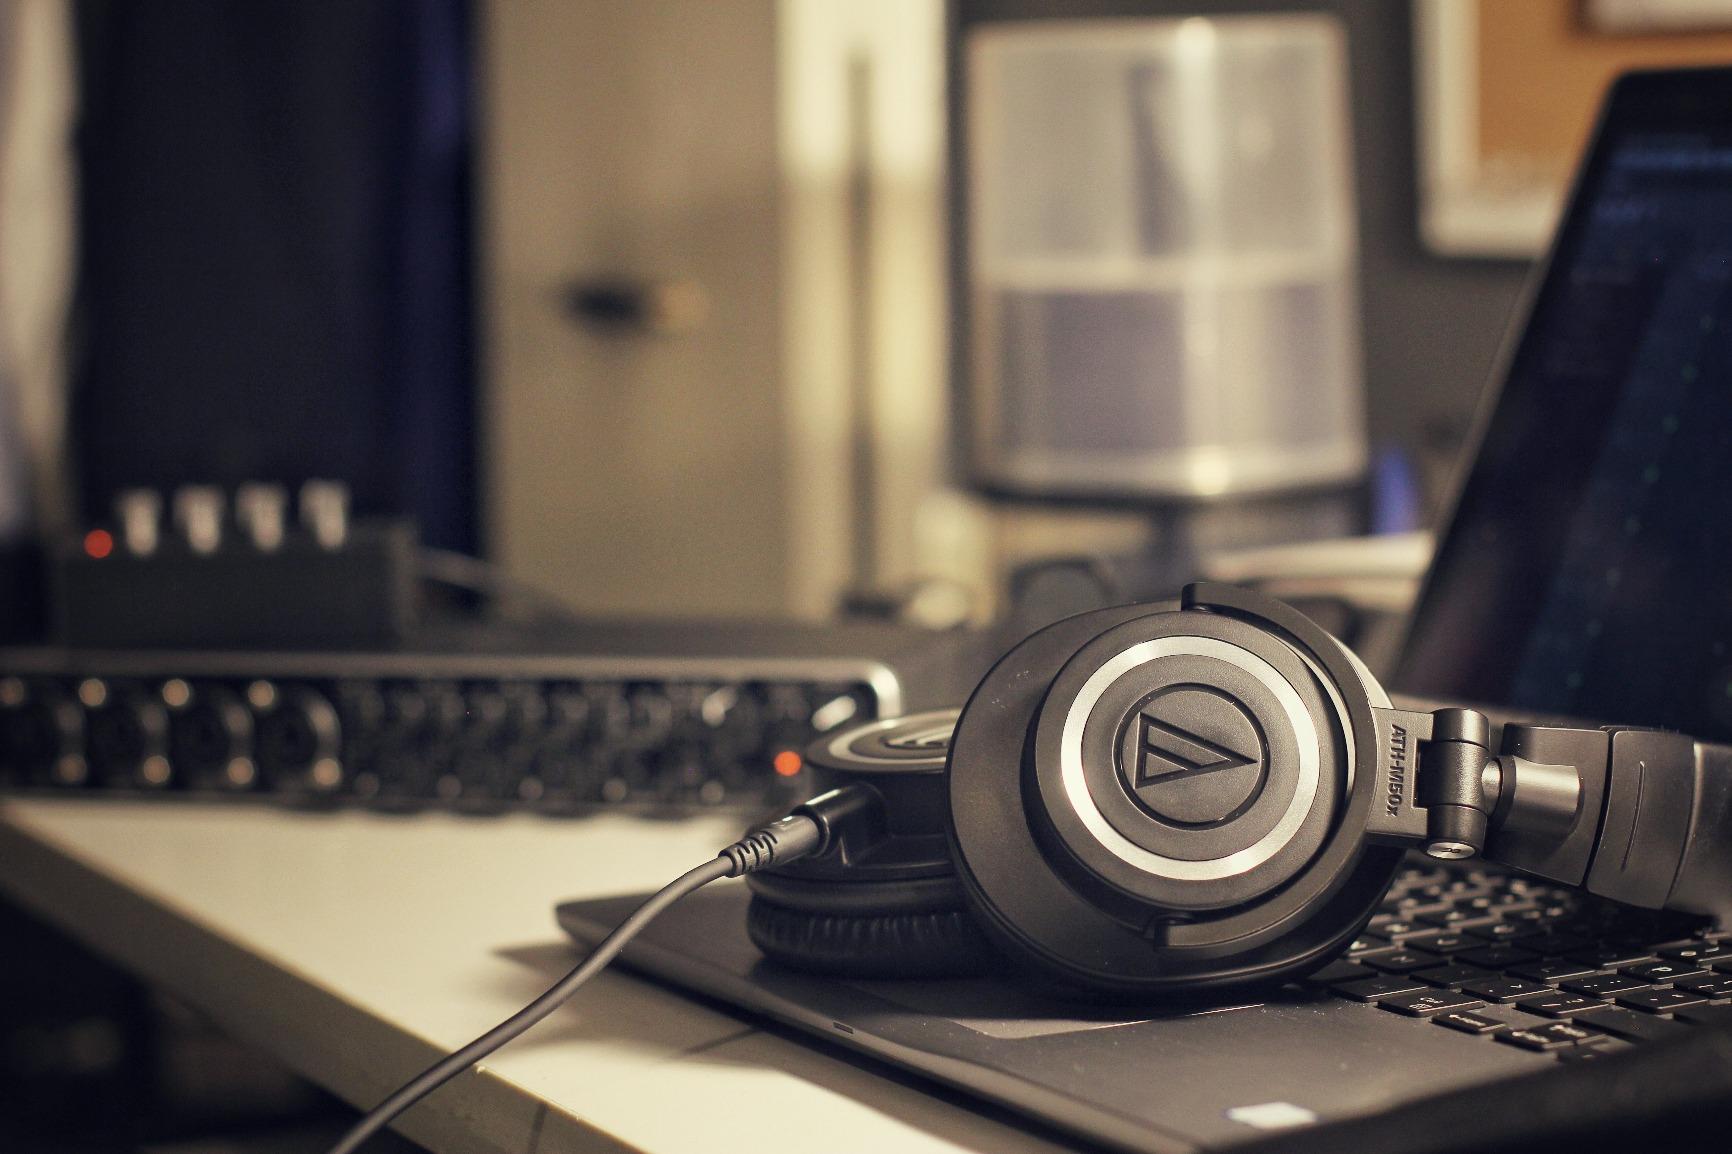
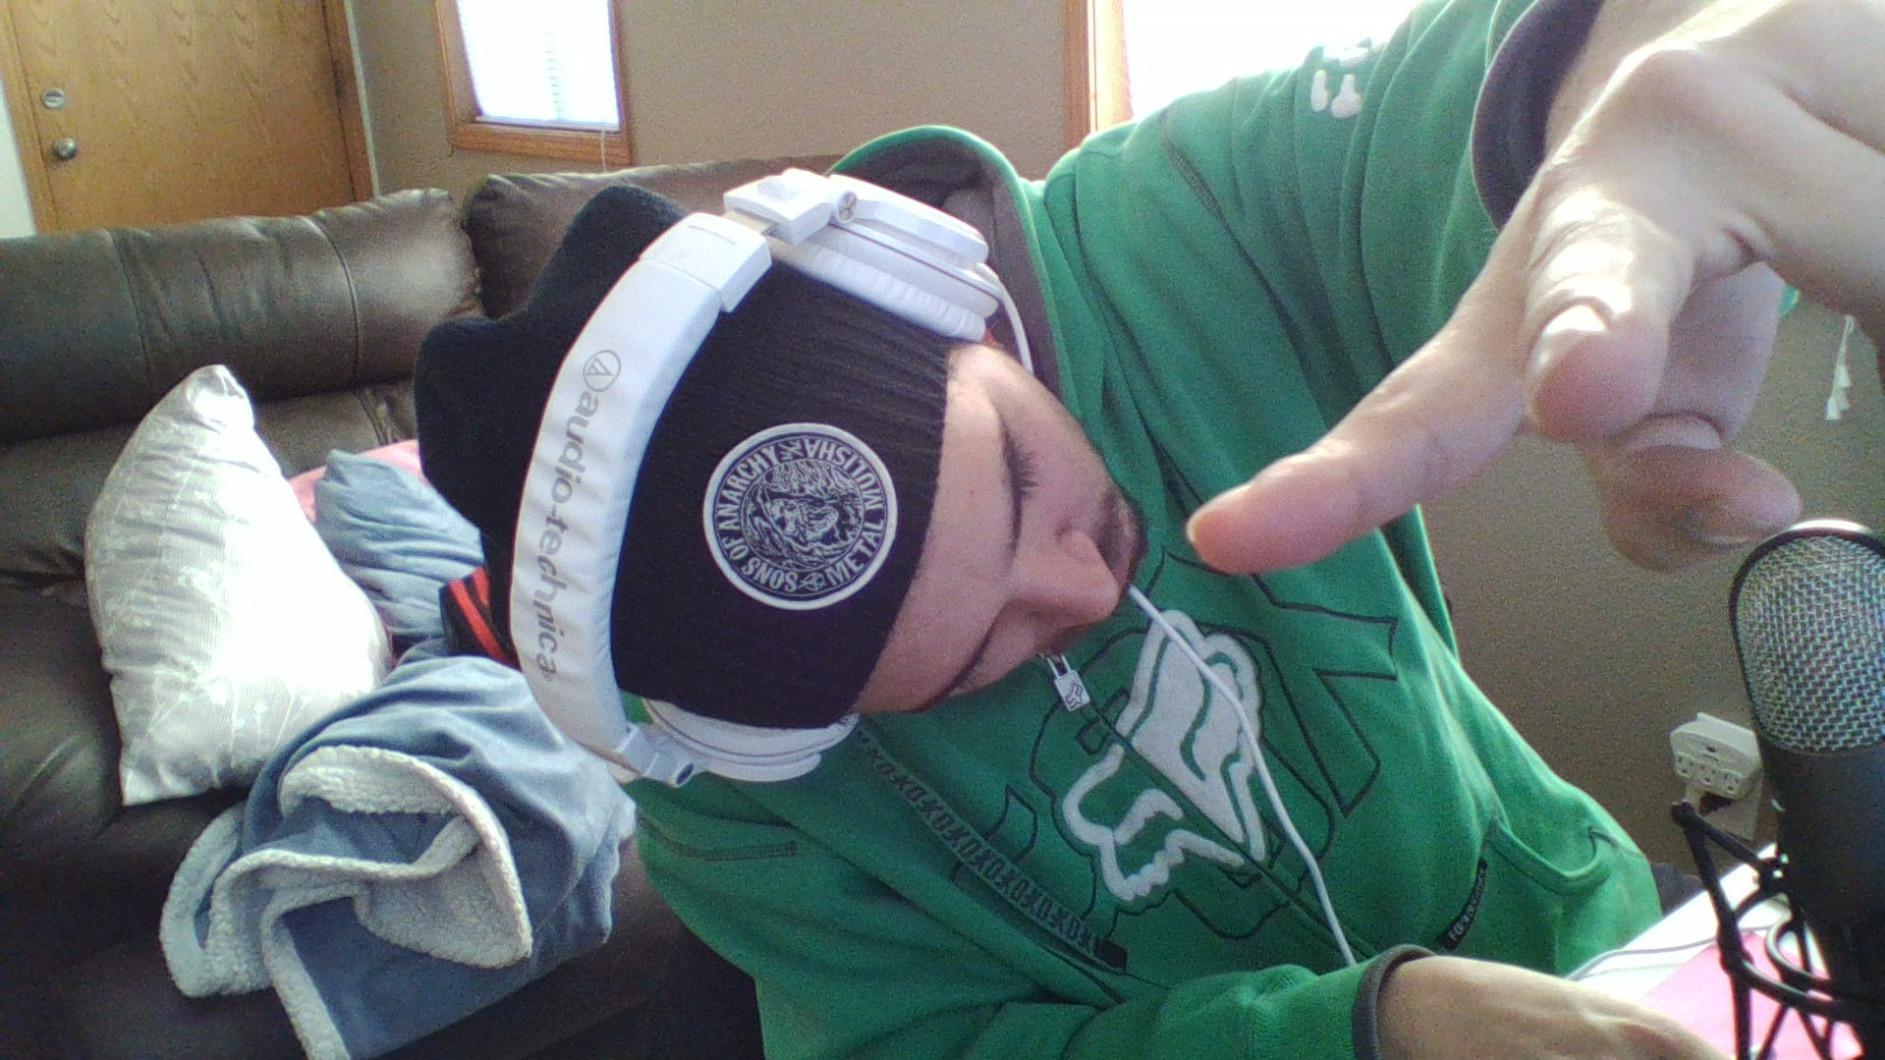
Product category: headphones
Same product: no